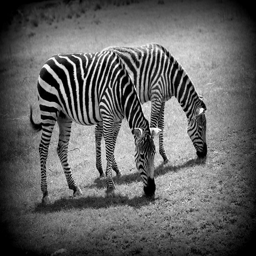
Two pretty zebras grazing in a grassy field.
A pair of zebra's leaned over eating grass in a field.
Two black and white zebras are eating the grass.
Two zebras stand side by side with their noses to grass.
two zebras eating the grass in the firld